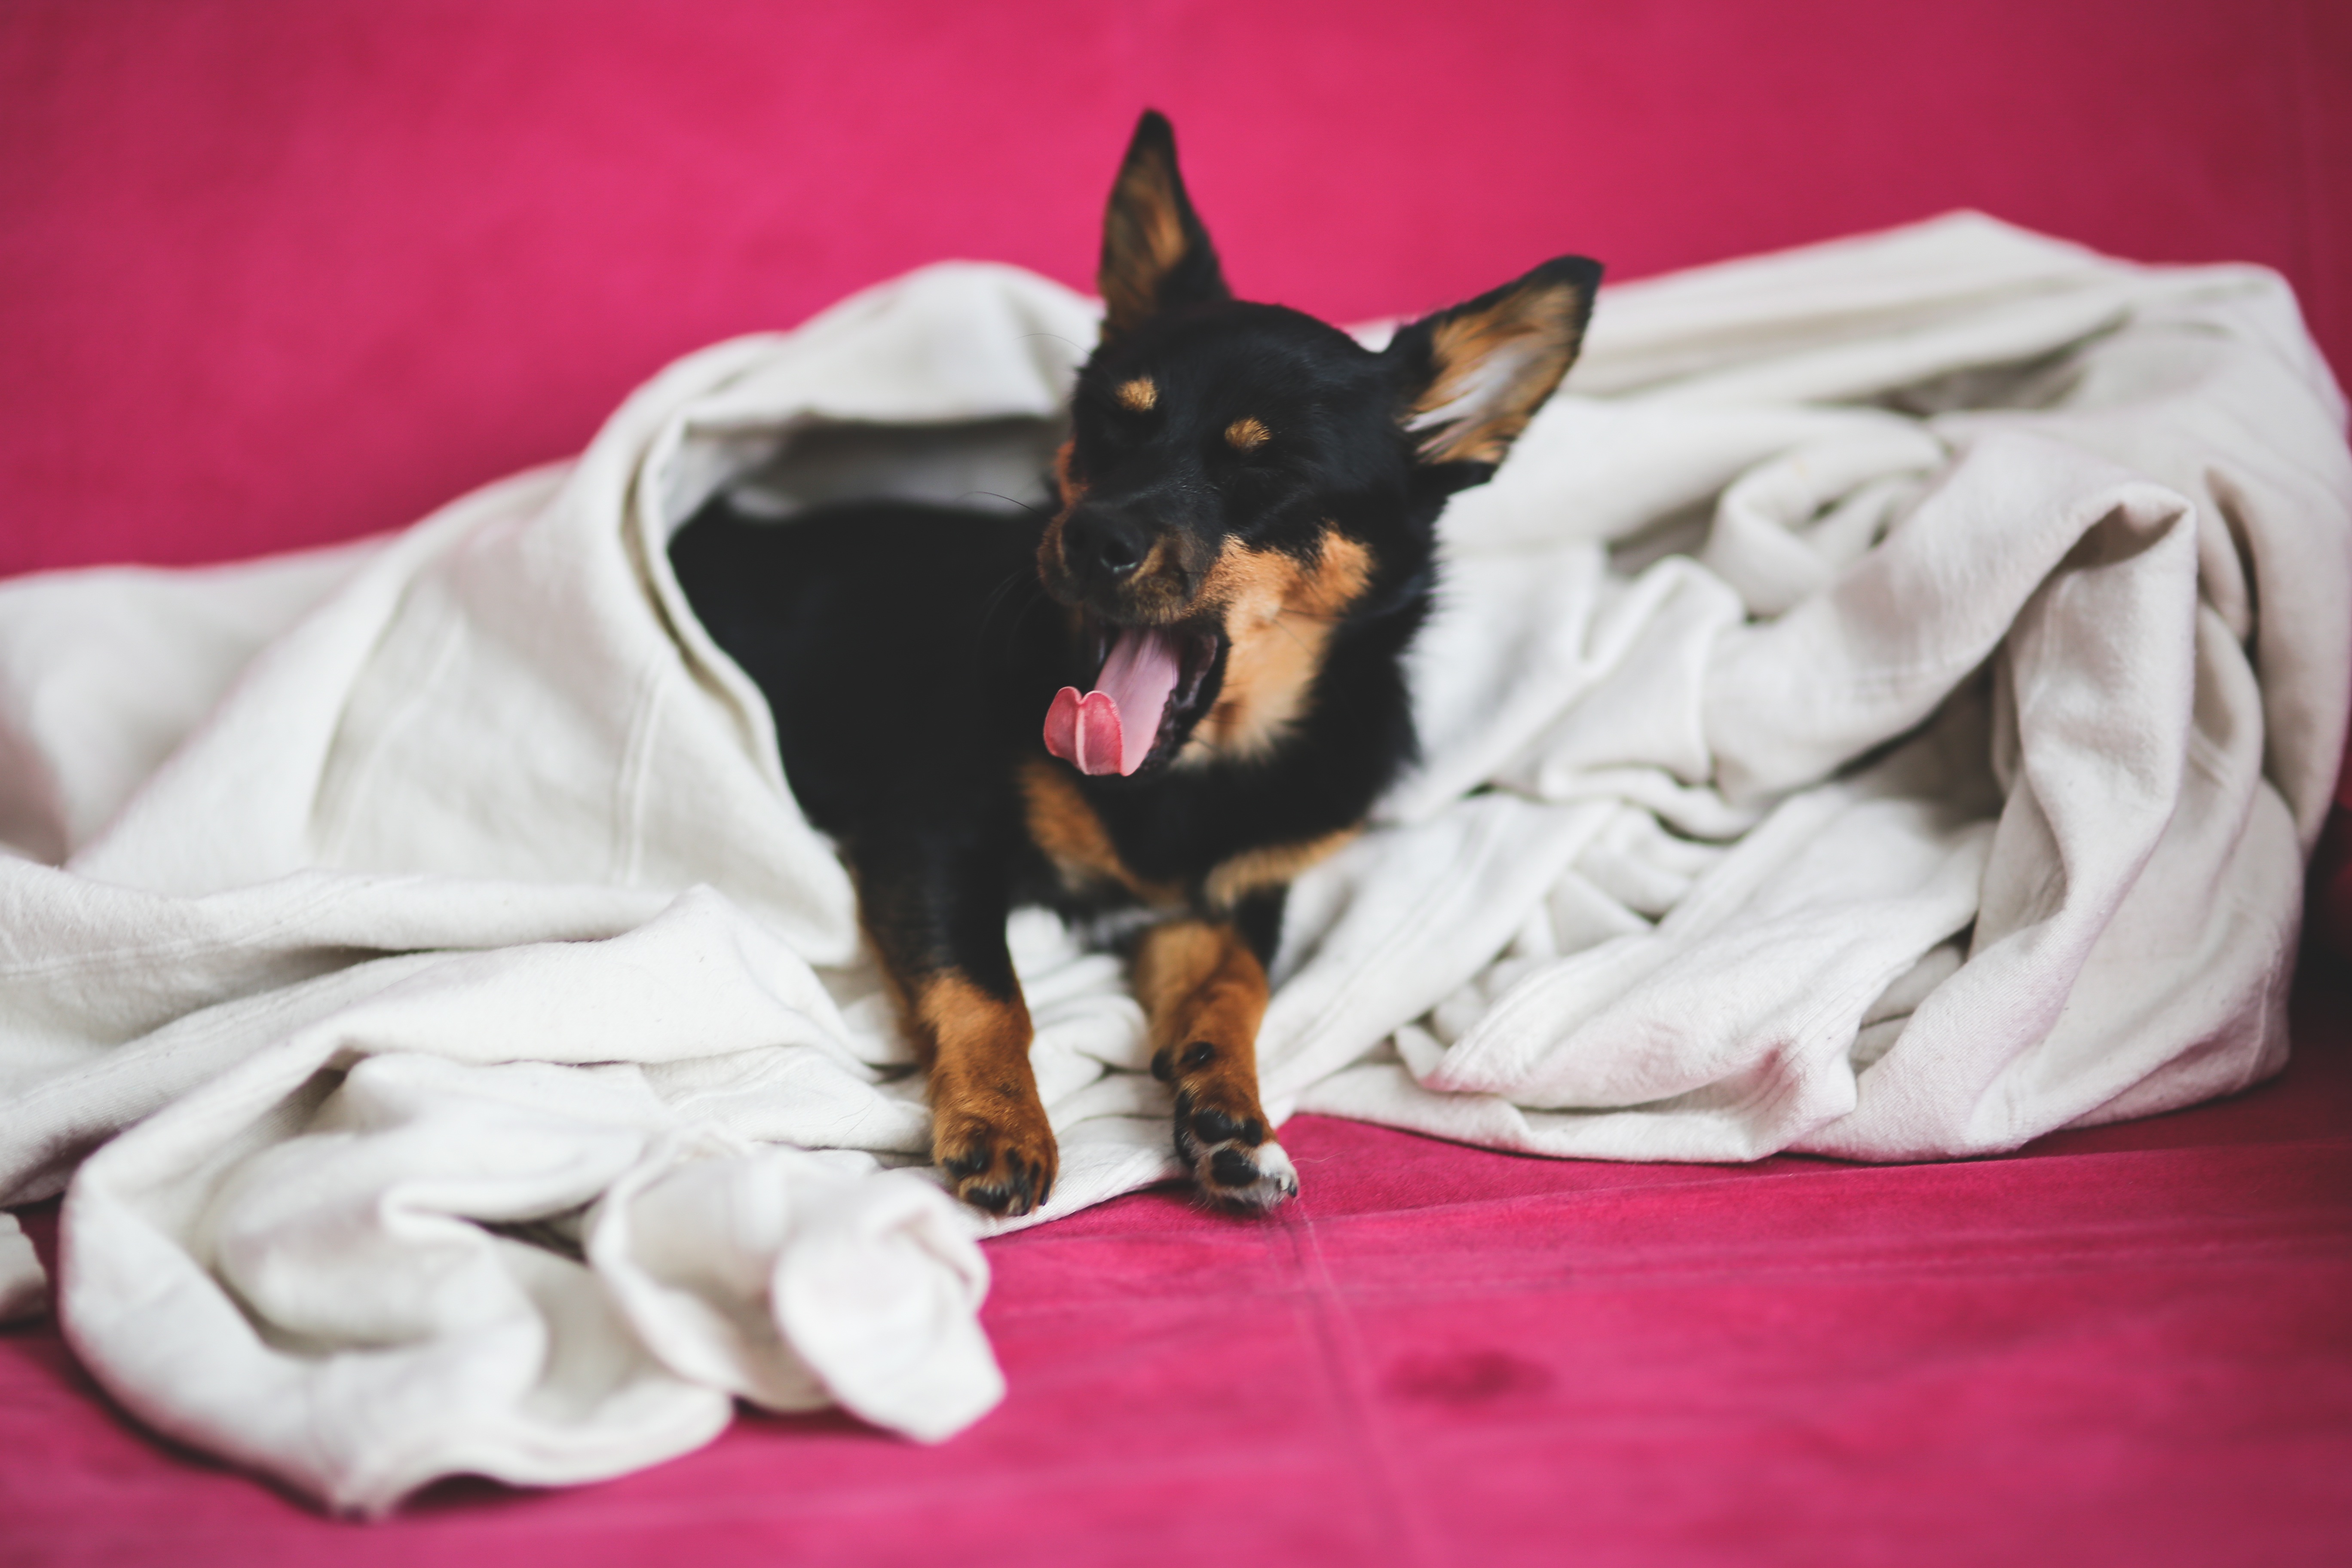
puppy, dog, animal, cute, love, pet, sleeping, mammal, blanket, yawn, pets, lazy, sleep, lovely, sleepy, animals, vertebrate, yawning, terrier, dog like mammal